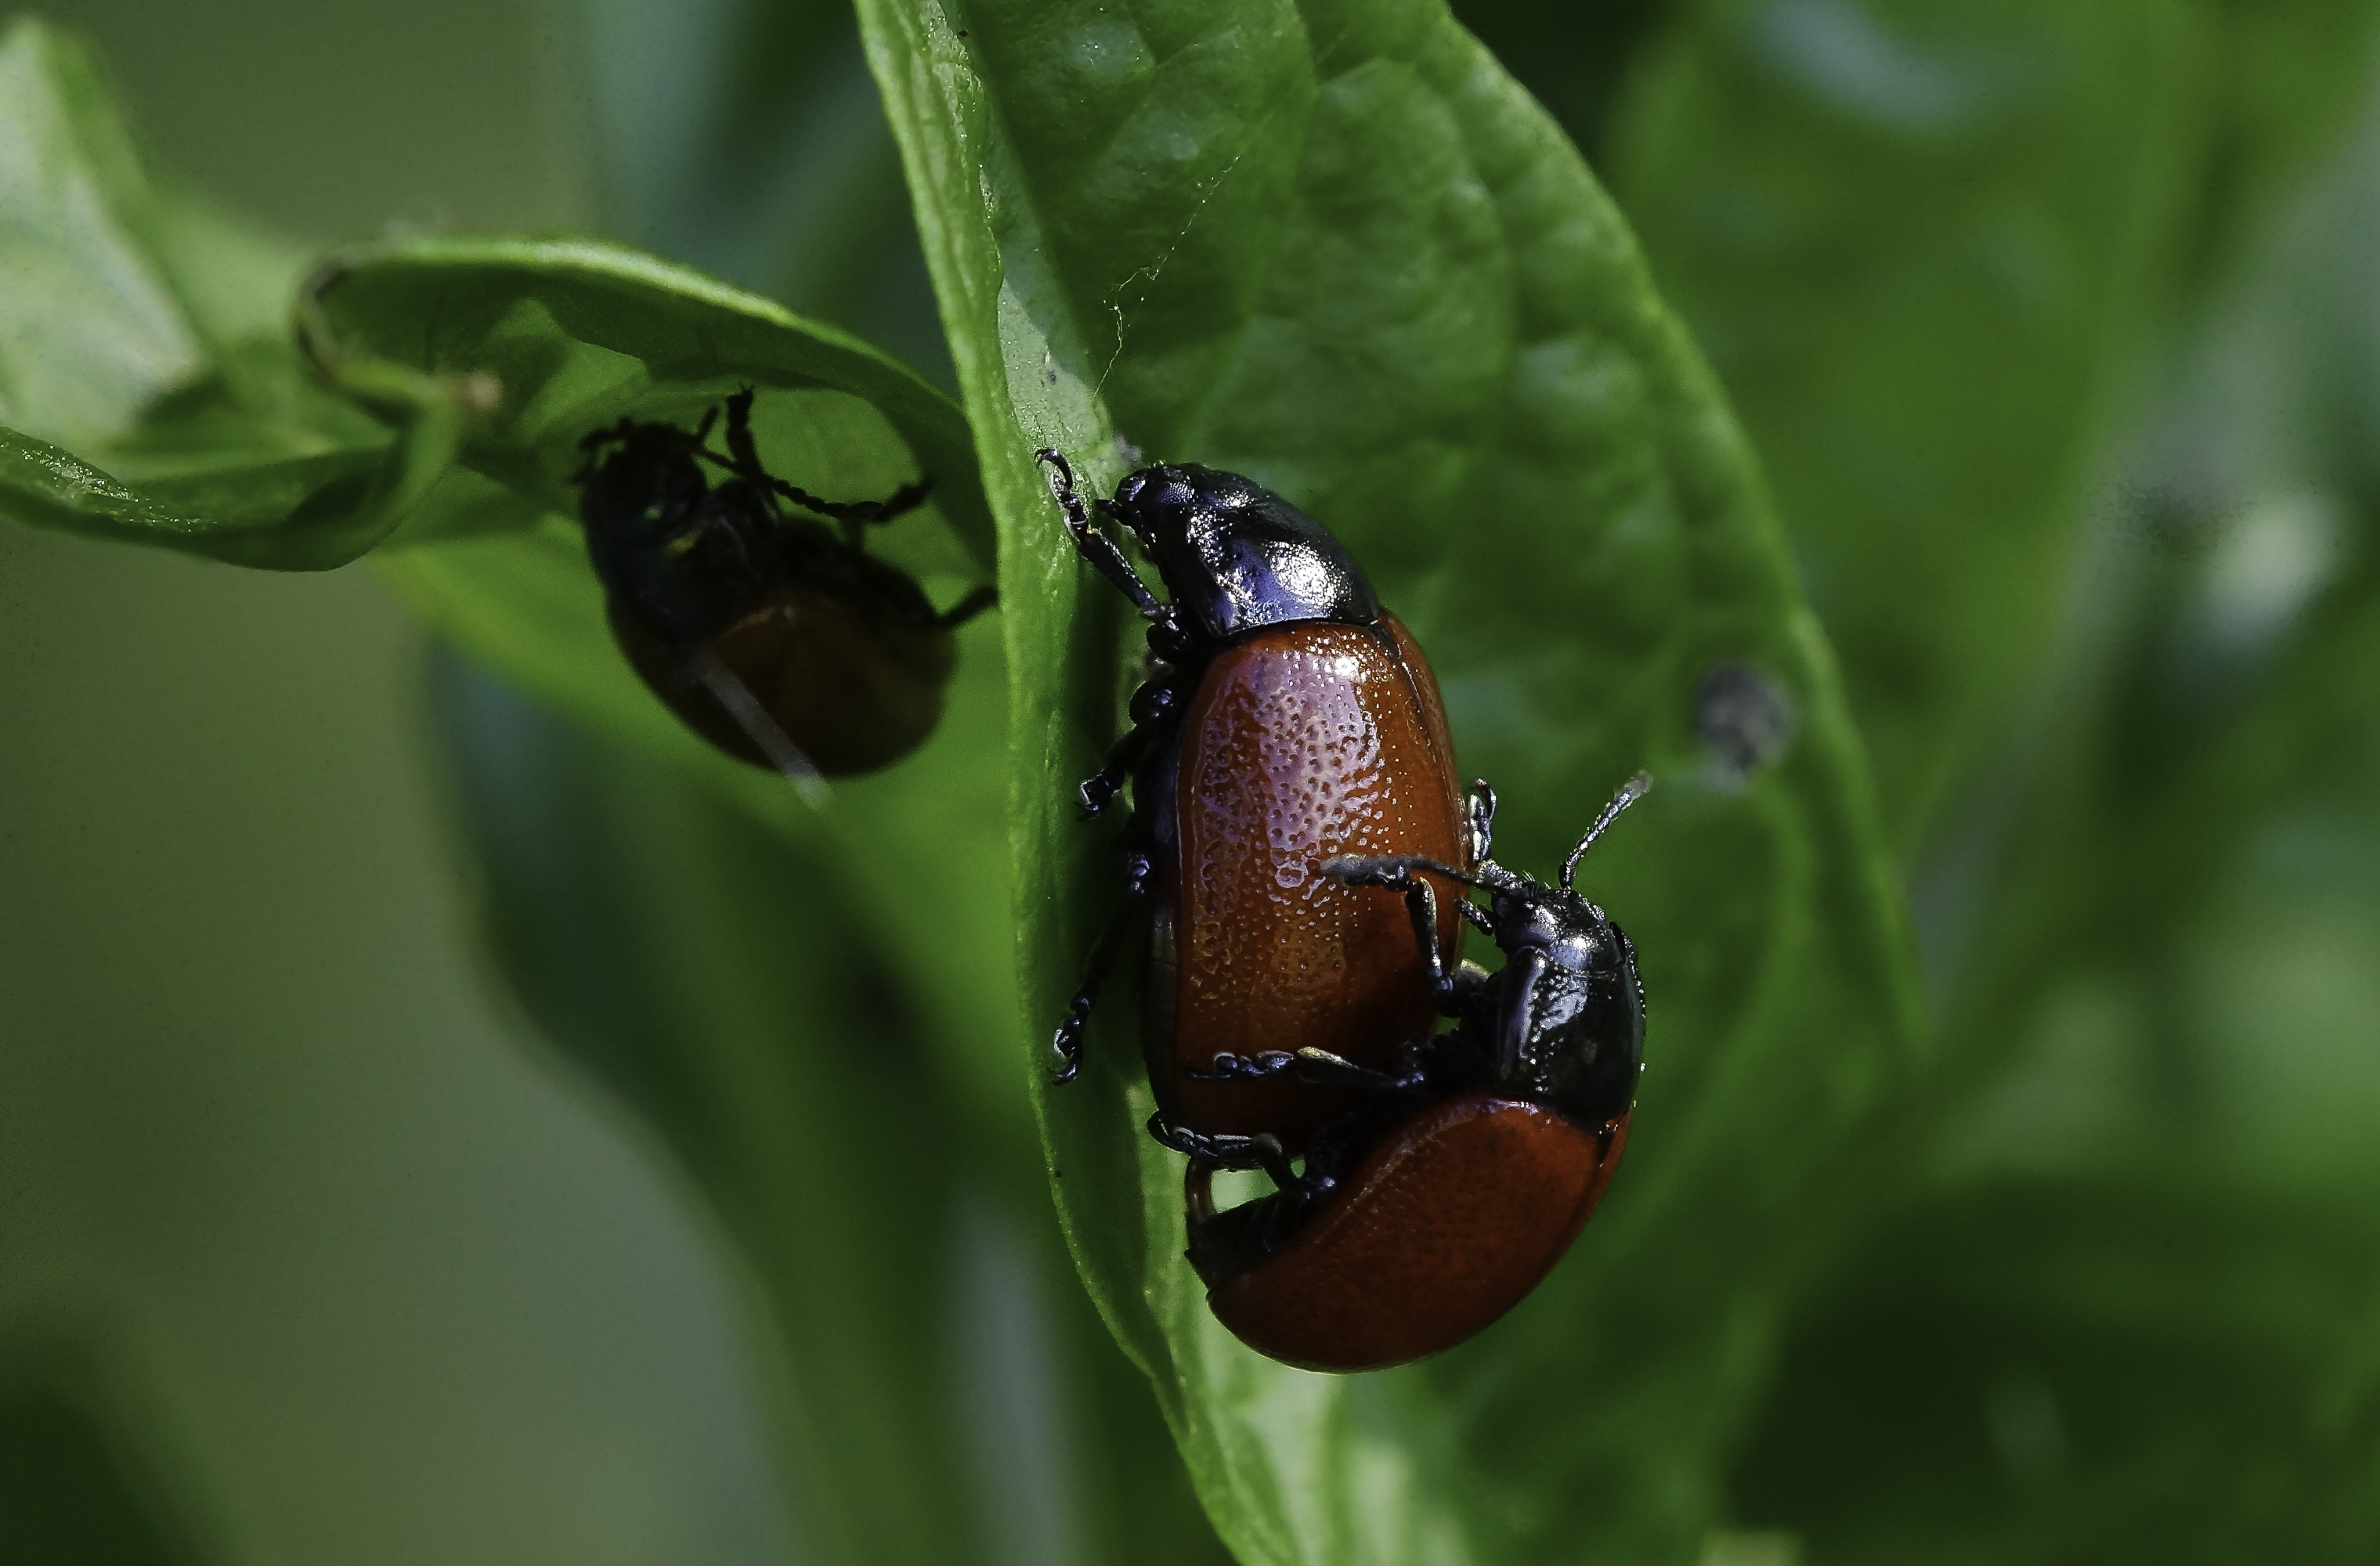
nature, photography, flower, photo, green, insect, macro, fauna, ladybird, invertebrate, close up, animals, naturaleza, pest, a77, beetle, nectar, g, ggl1, gaby1, xovesphoto, animales, sonya77, gphoto, xelodegalicia, sonya77v, tamron180mmmacro, macro photography, arthropod, gabrielcoru a, leaf beetle, plant stem, membrane winged insect